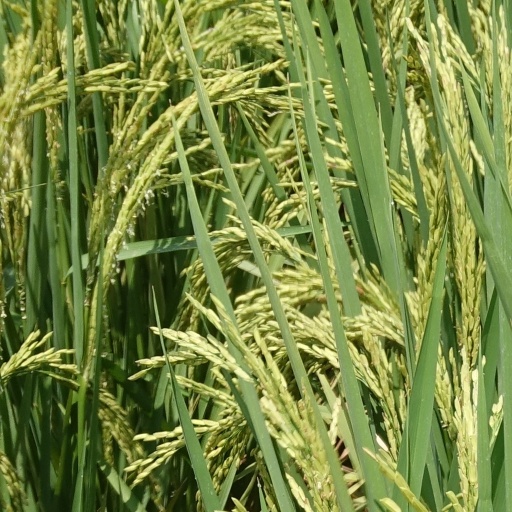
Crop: rice